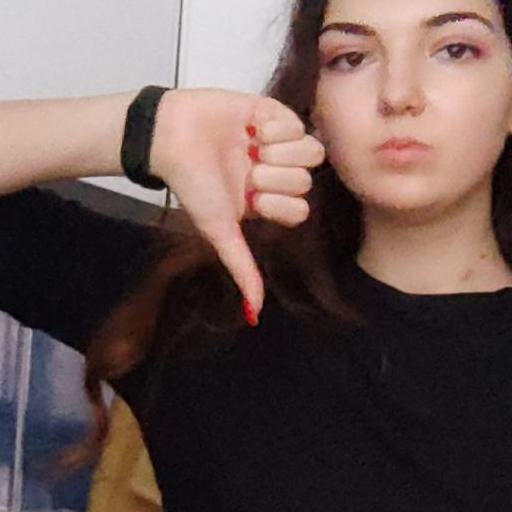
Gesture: dislike